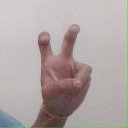
अक्षर: ई